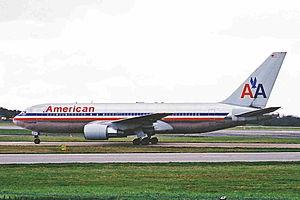
Le 11 septembre 2001, un Boeing 767-223ER assurant le vol 11 d'American Airlines est détourné par cinq terroristes d'Al-Qaïda qui font s'écraser l'avion contre la tour nord du World Trade Center à New York, qui s'effondre moins de deux heures après. Les 92 personnes à bord sont tuées ainsi que plus de 1600 personnes dans la tour nord ou dans sa chute, ce qui en fait l'accident aérien le plus meurtrier de l'histoire.
Le suicide en avion concerne plusieurs types de comportement par lesquels des individus solitaires ou en petit groupe ont décidé de précipiter un avion au sol ou contre un autre appareil, pour mettre fin à leur vie et à celles d'autres éventuels passagers ou personnes au sol, en détruisant parfois des cibles.